1967 Hong Kong riots

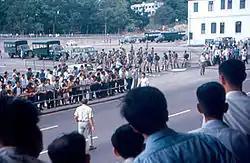
Bystanders look on as police officers prepare to confront rioters on 21 May 1967. The rioters are out of the picture, below the balcony and to the right of where the photographer is standing.

In Hong Kong's Central District, large loudspeakers broadcasting pro-CCP rhetoric and propaganda were placed on the roof of the Bank of China Building. Colonial authorities responded by blaring out Cantonese opera from larger speakers placed nearby. Posters were put up on walls with slogans like "Blood for Blood", "Stew the White-Skinned Pig", "Fry The Yellow Running Dogs", "Down With British Imperialism" and "Hang David Trench". Students distributed newspapers carrying information about the demonstrations and pro-CCP rhetoric to the public.